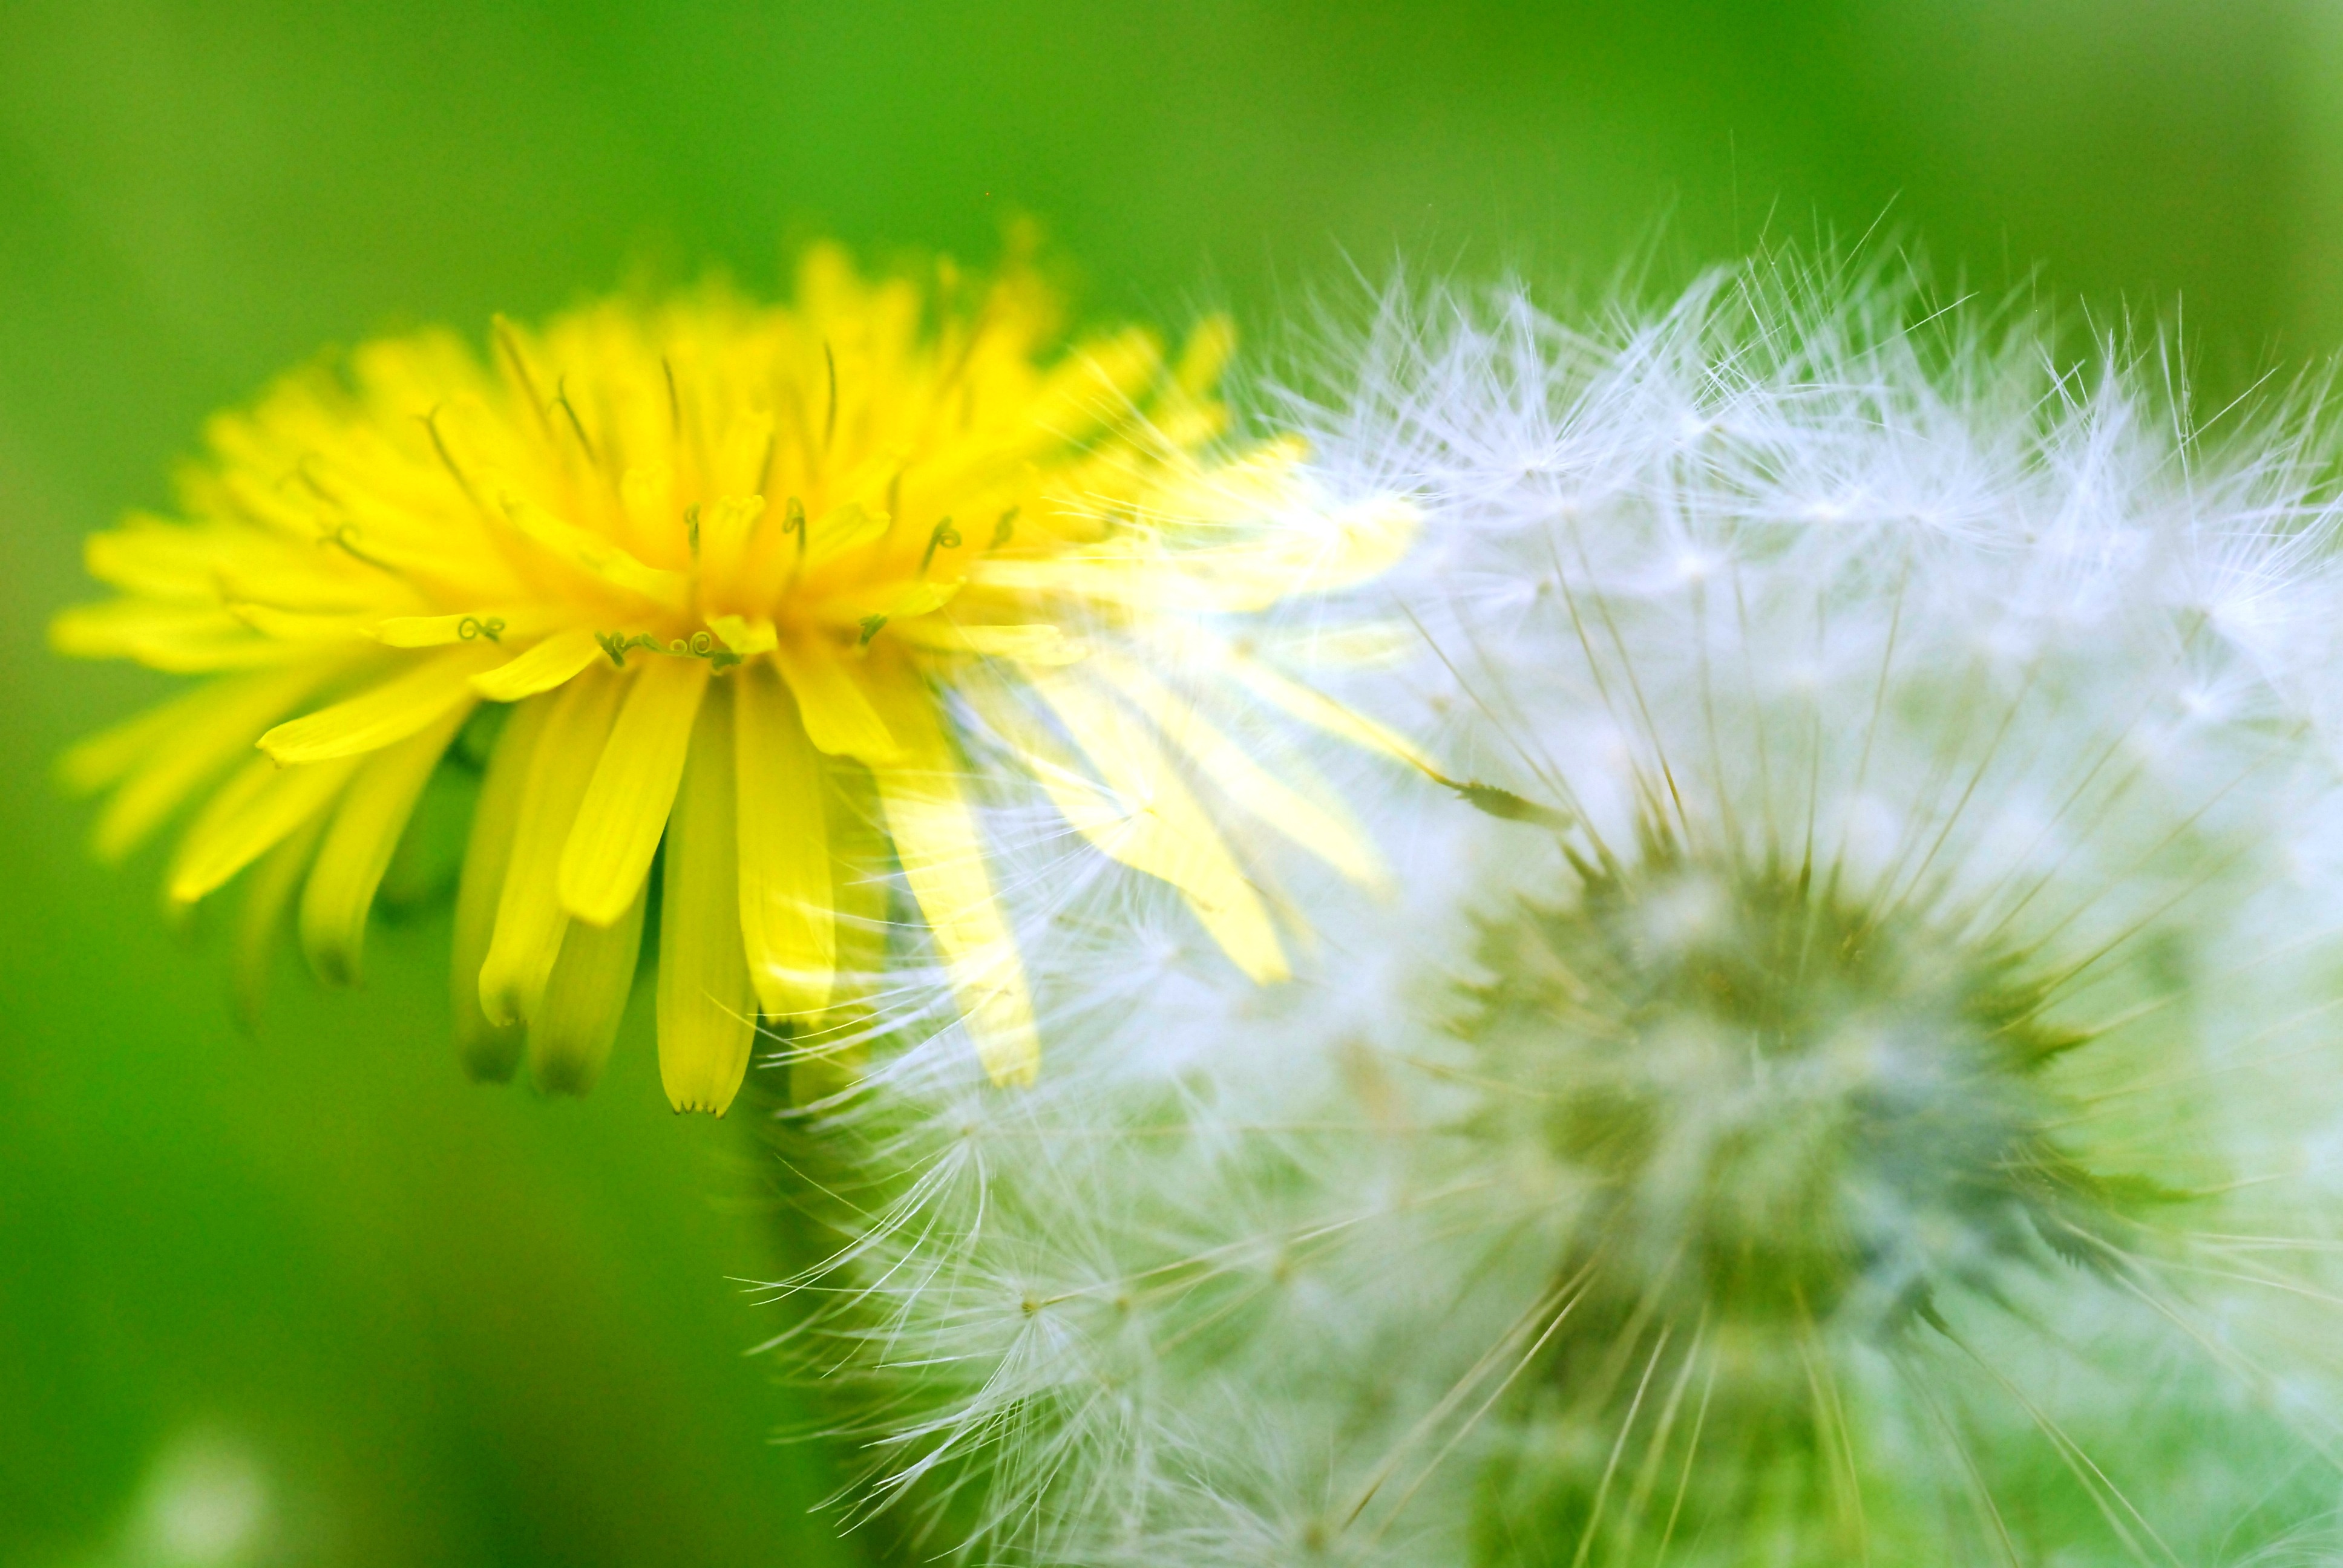
nature, grass, plant, field, photography, meadow, dandelion, flower, petal, daisy, green, botany, yellow, flora, wildflower, close up, macro photography, flowering plant, daisy family, dandelion fluff, plant stem, land plant, fluff before and now, played shooting with multiple exposures